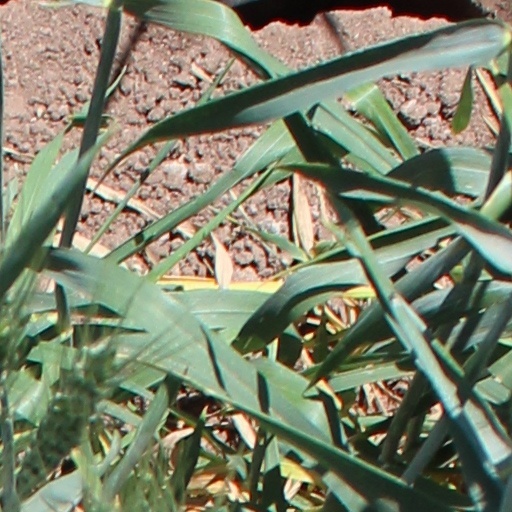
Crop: wheat